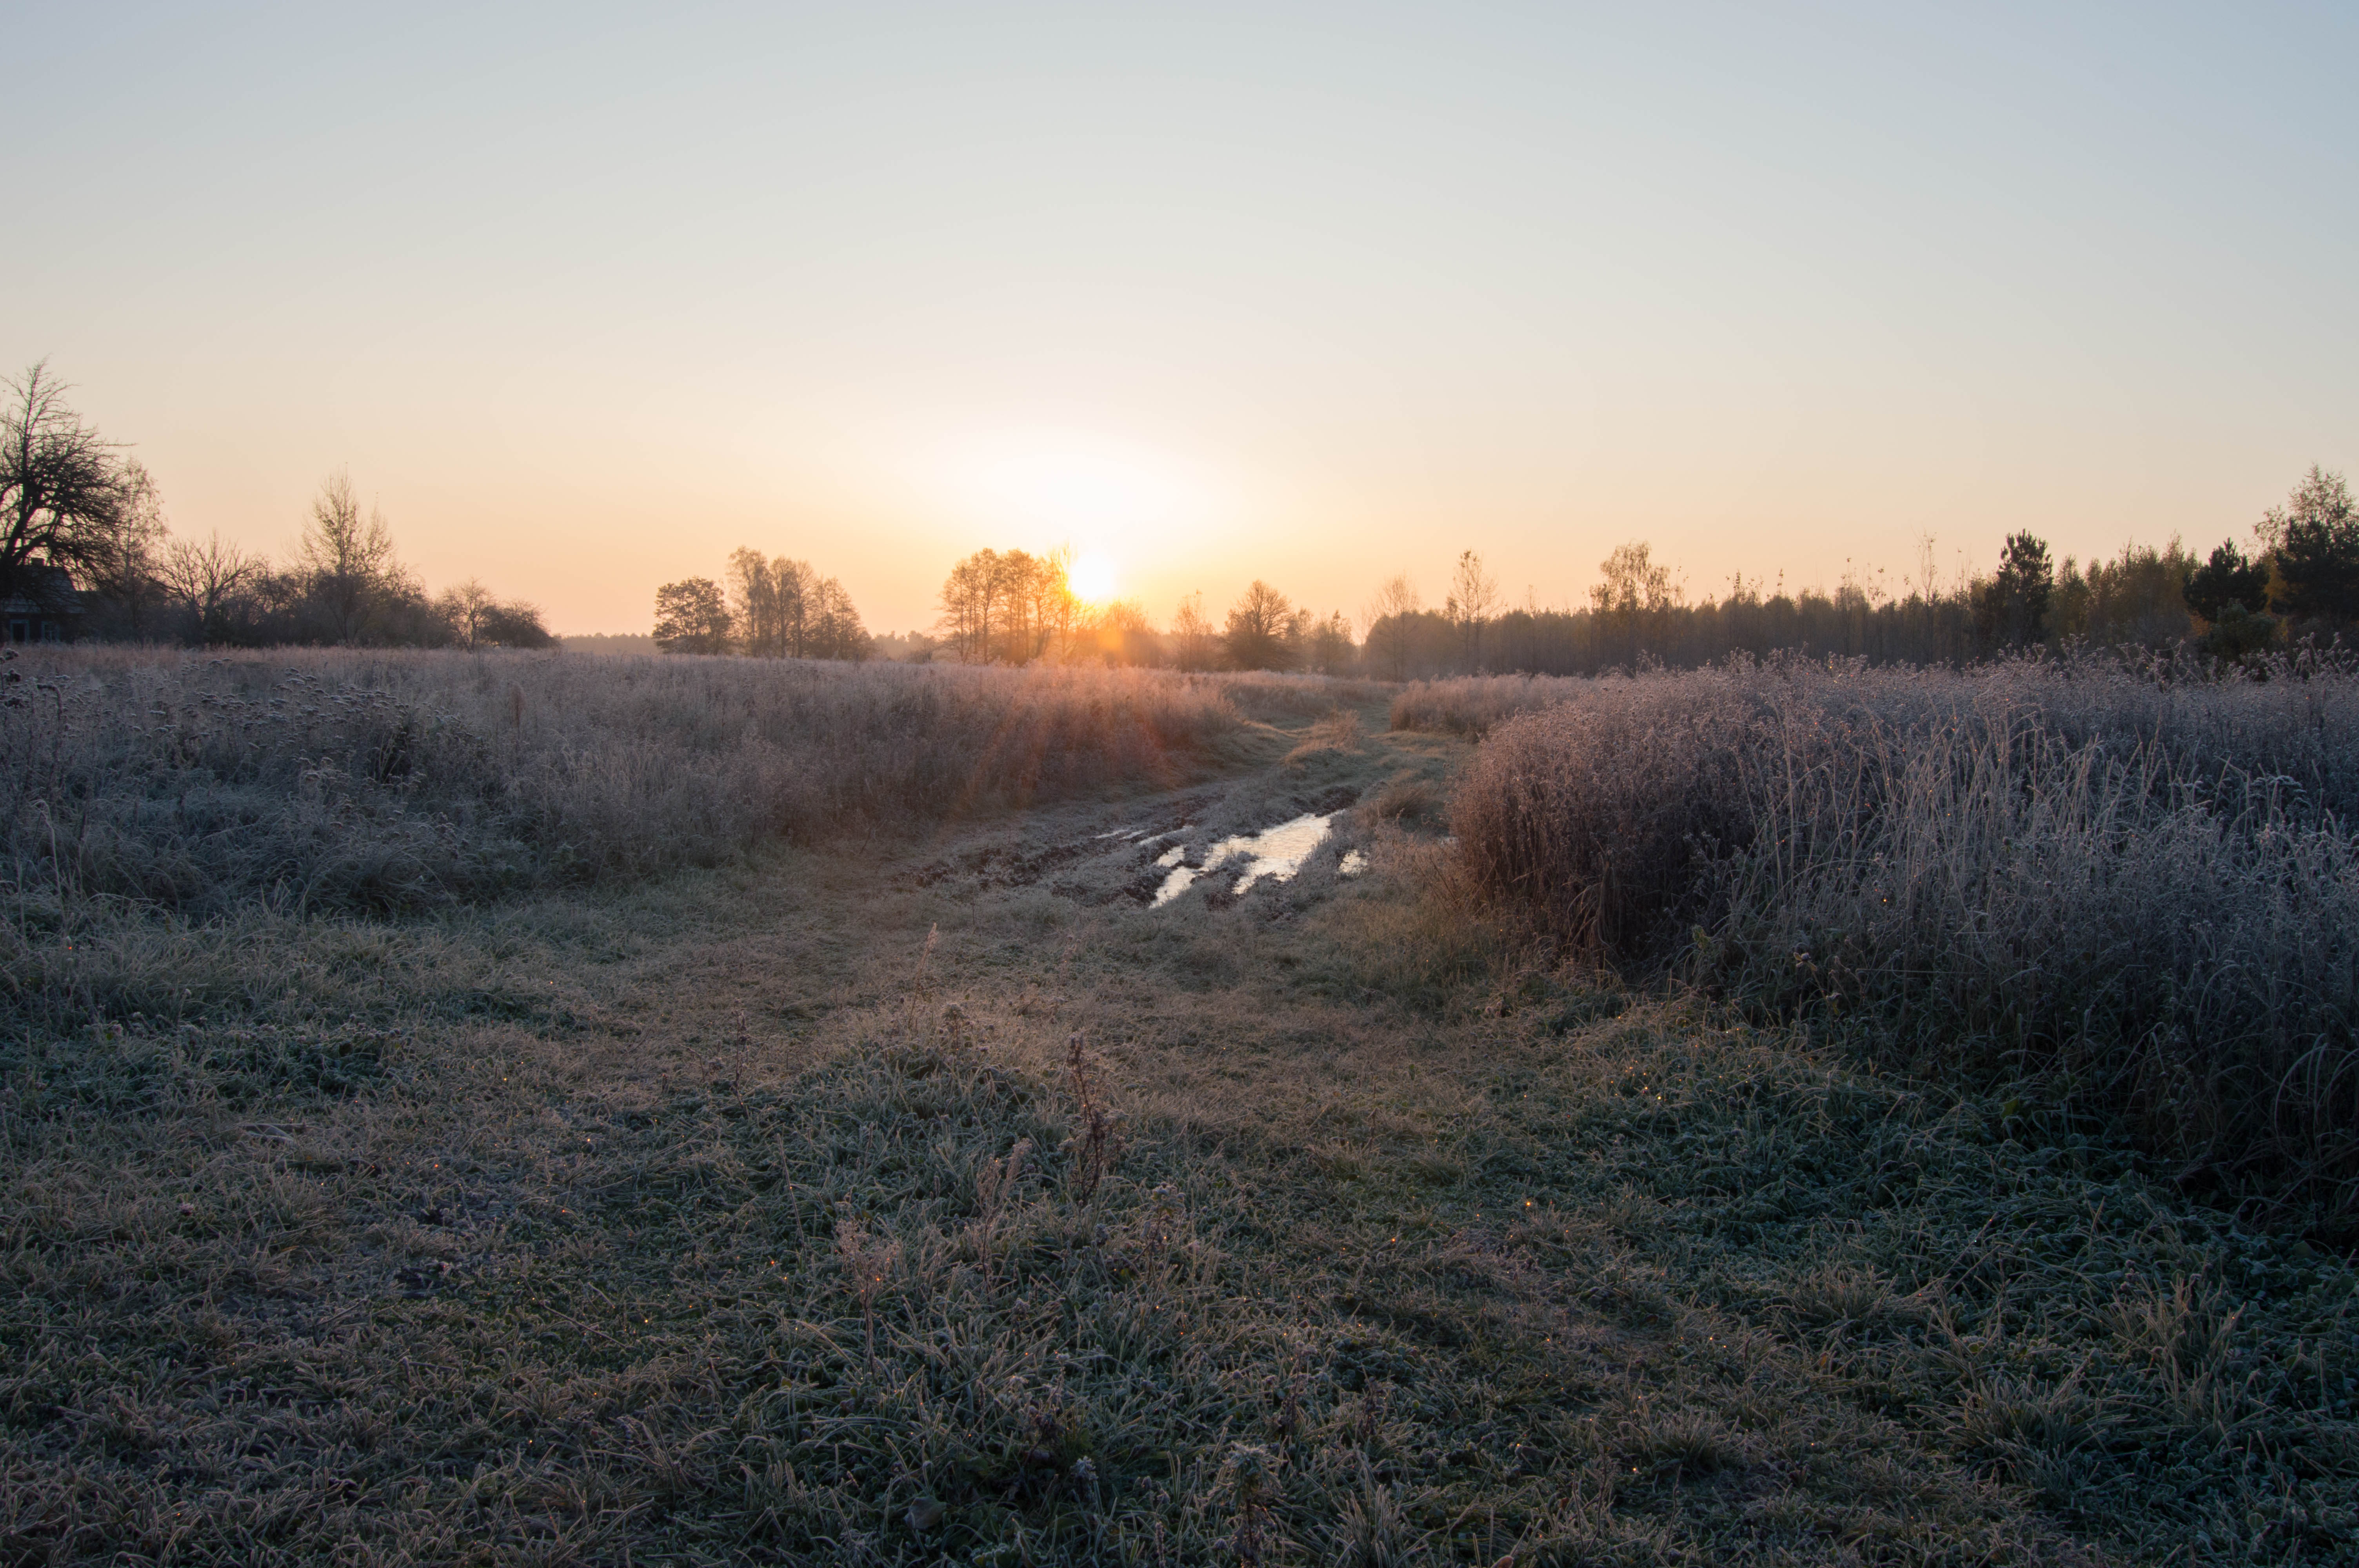
sunrise, frosty, morning, autumn, sunlight, puddle, frost, grass, late, fall, dry, village, country, road, high grass, belarus, winter, sky, dawn, freezing, tree, atmosphere, field, evening, phenomenon, rural area, mist, prairie, meadow, horizon, landscape, ecoregion, wetland, grass family, grassland, snow, plain, fen, floodplain, marsh